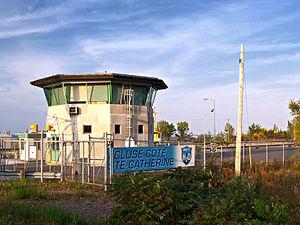
Sainte-Catherine est une ville située dans la banlieue de Montréal dans la municipalité régionale de comté de Roussillon au Québec. Elle est située dans la région administrative de la Montérégie et fait partie de la municipalité régionale de comté de Roussillon. En 2017, la ville compte approximativement 17 000 habitants.
L'écluse Côte-Sainte-Catherine est située à Sainte-Catherine, au sud-est de Montréal.